Arquerite

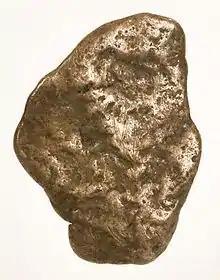

Arquerite is a naturally occurring alloy of silver with mercury. It is a very rare mineral, consisting of a silver-rich variety of amalgam, containing about 87% silver and 13% mercury. Arquerite has been reported from only four localities worldwide, two in Chile and two in British Columbia, Canada. Other names for arquerite include argental mercury, mercurian silver, and silver amalgam.